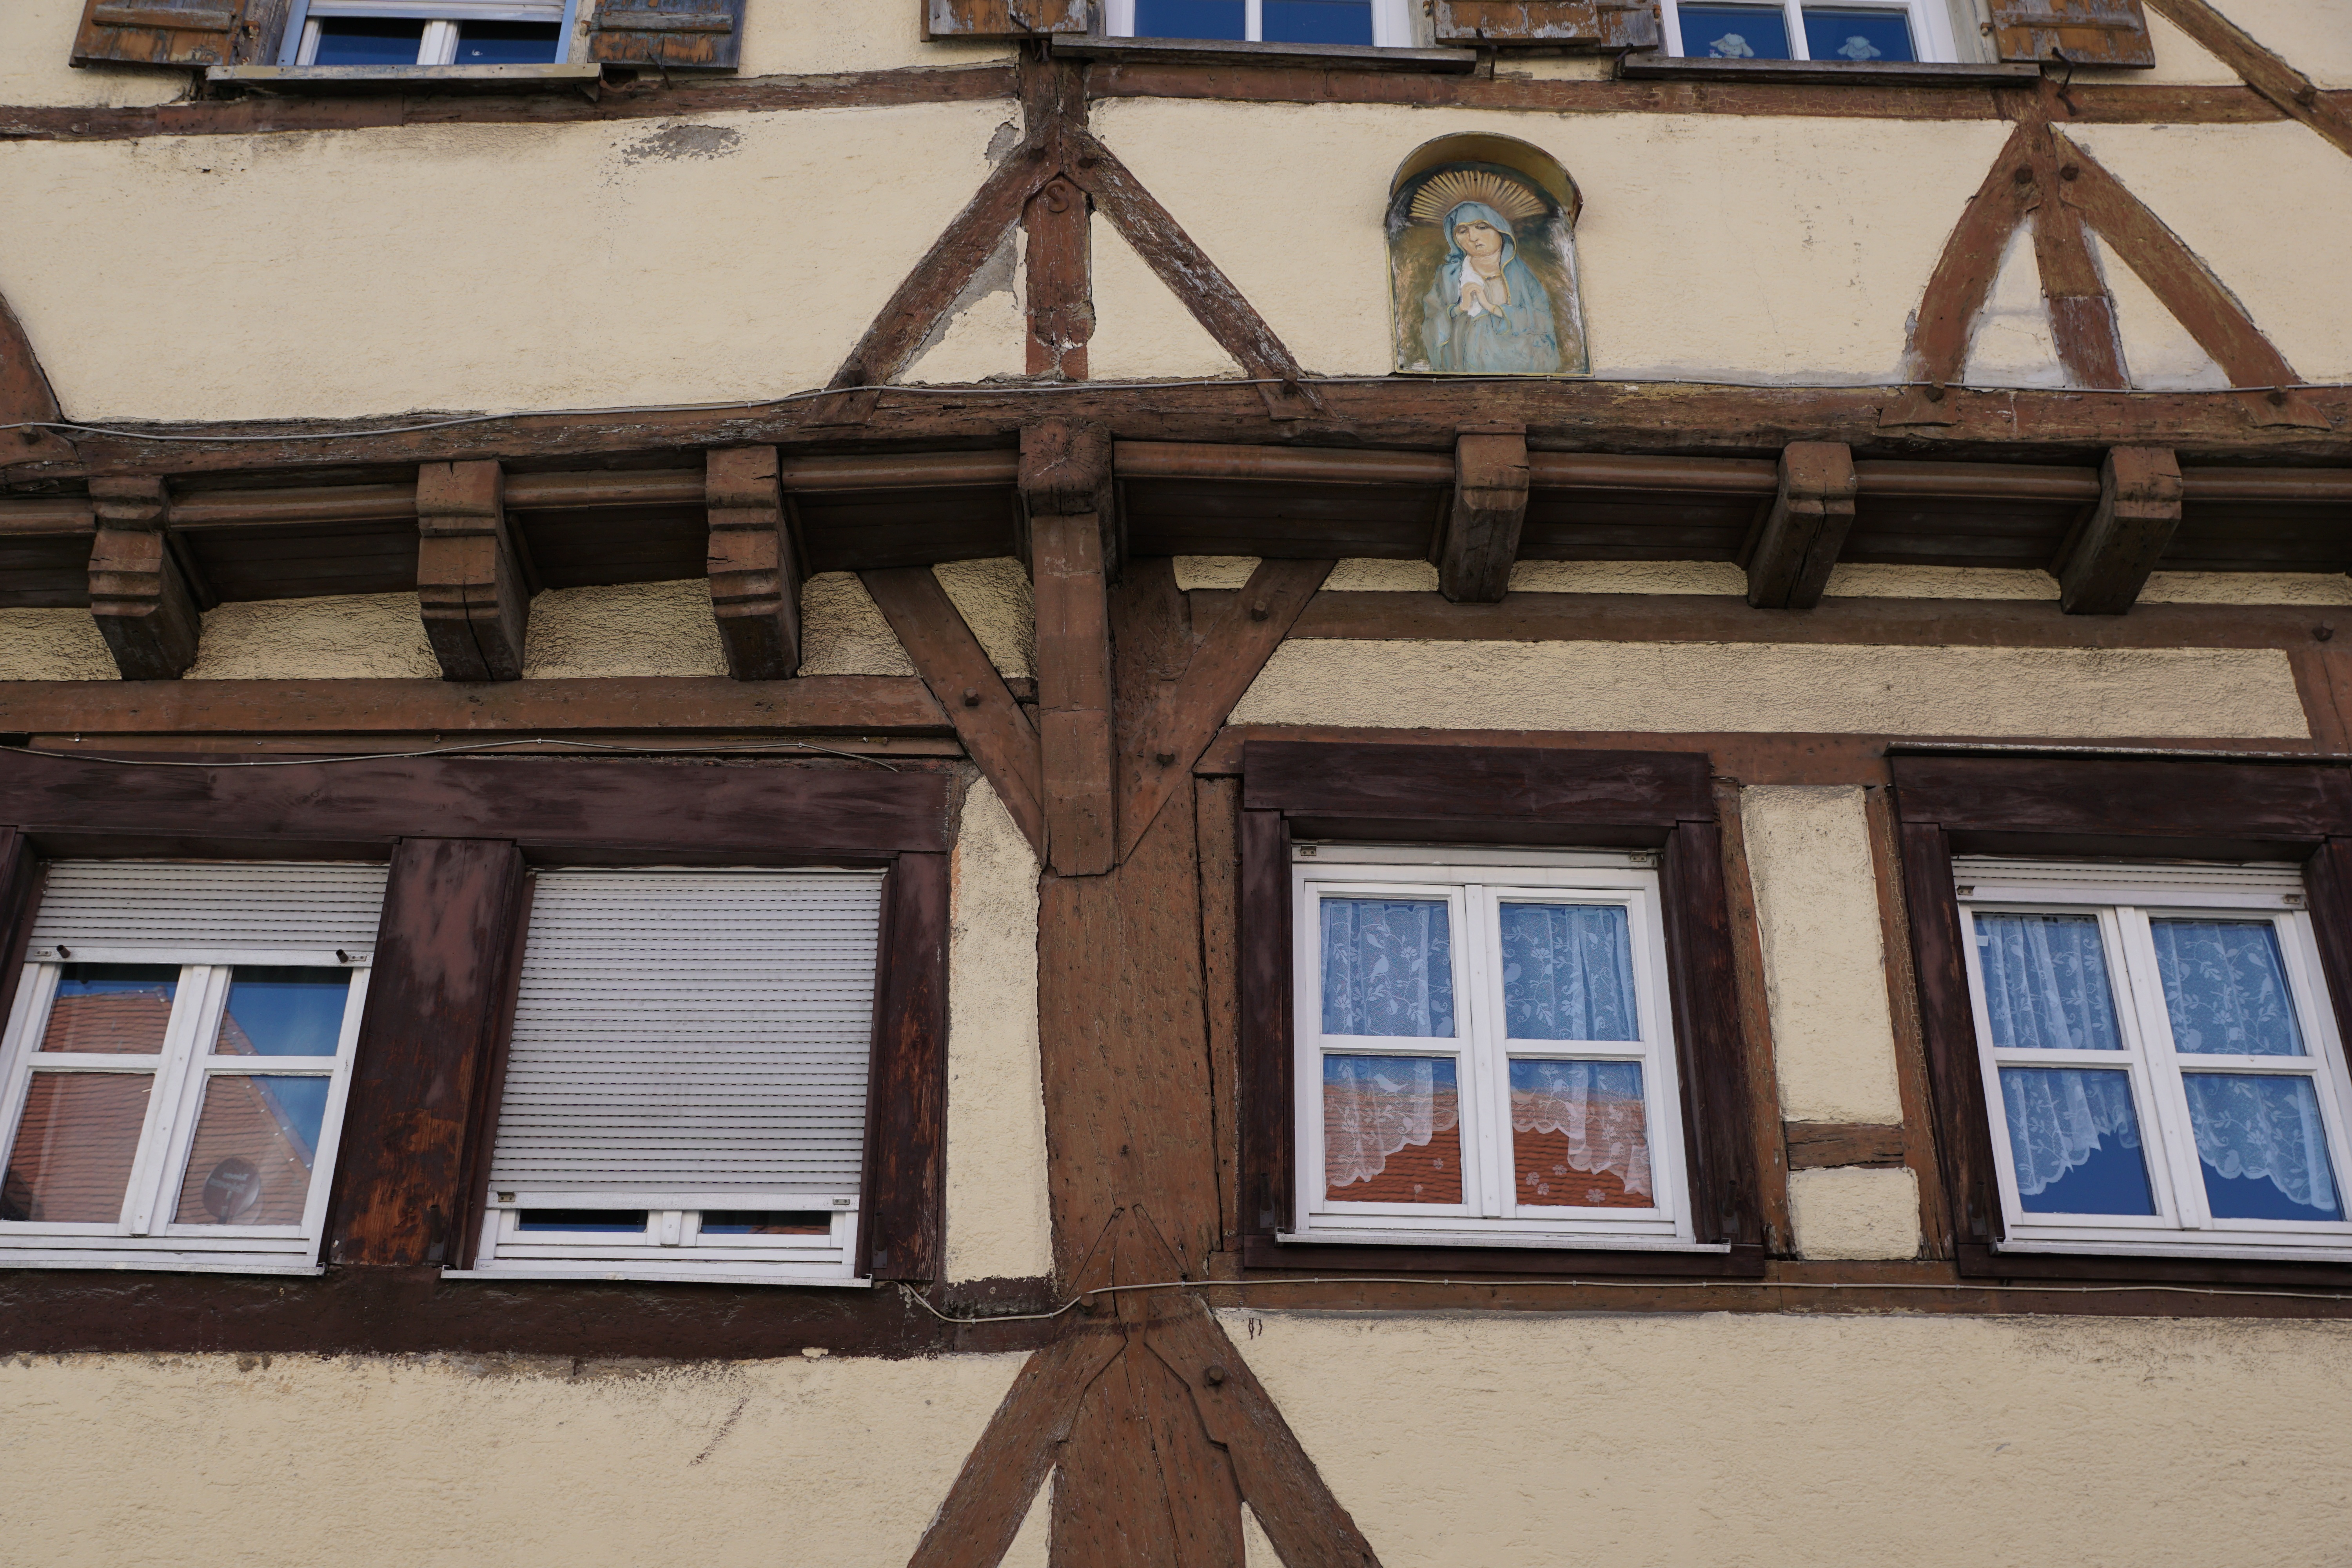
architecture, wood, road, house, window, roof, old, home, bar, cottage, facade, property, old town, faith, homes, maria, germany, holy, god, neighbourhood, fachwerkhaus, quantities, urban area